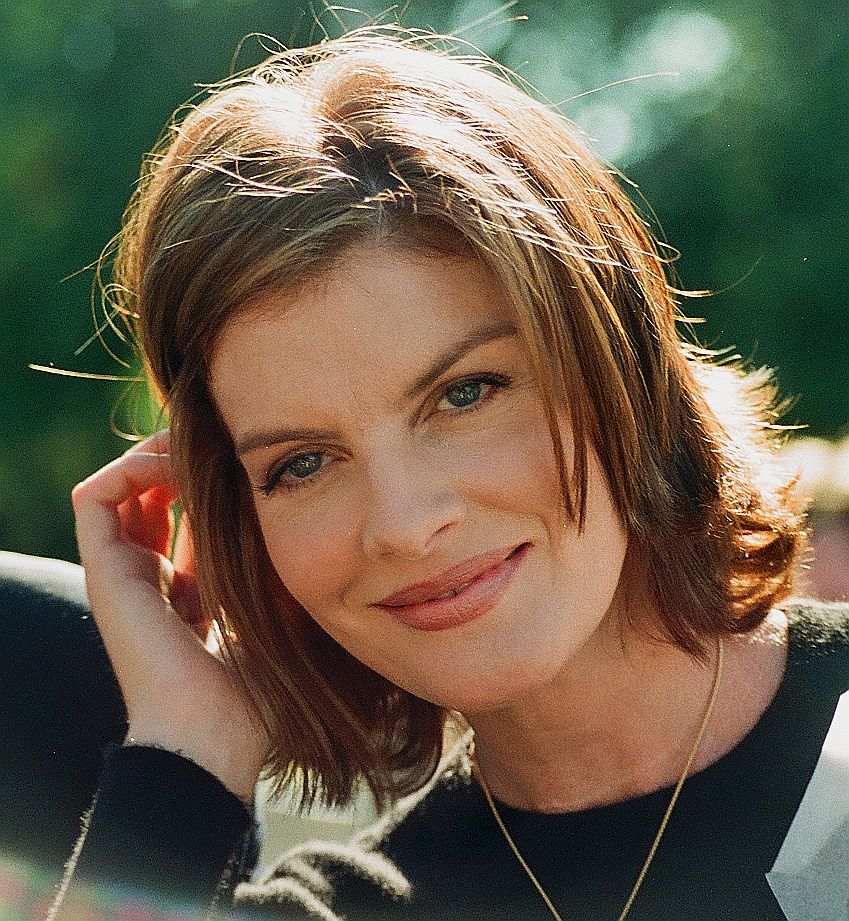
เรเน รุสโซ

| name = Rene Russo
| image = Rene_Russo_1996.jpg
| caption = Russo in 1996
| birth_place = Burbank, California, U.S.
| occupation = Actress, producer,
model
| children = 1
| years_active = 1987–2005, 2010–present
เรเน มารี รุสโซ (; เกิด 17 กุมภาพันธ์ พ.ศ. 2497) เป็นนักแสดง โปรดิวเซอร์ และนางแบบชาวอเมริกัน รุสโซเริ่มอาชีพของเธอด้วยการเป็นนางแบบแฟชั่นในปี ค.ศ. 1970 โดยปรากฏตัวบนปกนิตยสาร เช่น "Vogue (magazine)|Vogue" และ "Cosmopolitan (magazine)|Cosmopolitan" เธอเปิดตัวด้วยภาพยนตร์ตลก "Major League (film)|Major League" ในปี ค.ศ. 1989 และได้รับความนิยมในระดับนานาชาติในภาพยนตร์ระทึกขวัญและภาพยนตร์แอ็คชั่นมากมายตลอดช่วงทศวรรษ 1990 รวมถึง "Lethal Weapon 3" (1992), "In the Line of Fire" (1993), "Outbreak (film)|Outbreak" (1995), "Get Shorty (film)|Get Shorty" (1995), "Ransom (1996 film)|Ransom" (1996), "Lethal Weapon 4" (1998), และ "The Thomas Crown Affair (1999 film)|The Thomas Crown Affair" (1999)
== อ้างอิง ==
หมวดหมู่:จักรวาลภาพยนตร์มาร์เวล
หมวดหมู่:มาร์เวลสตูดิโอส์
หมวดหมู่:บุคคลจากเบอร์แบงก์